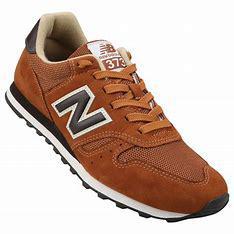
Brand: New
Model: Balance New Balance 373